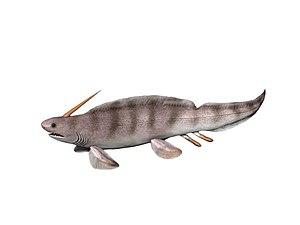
Xenacanthus est un genre éteint de requins de la famille des Xenacanthidae.